Tel Rumeida

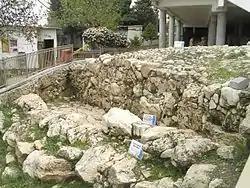
Excavations at Tel Rumeida

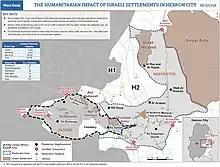
2019 map by the United Nations Office for the Coordination of Humanitarian Affairs, showing the humanitarian impact of Israeli settlements in Hebron city. Tel Rumeida is shown in the "Closed Military Area"

Tel Rumeida, also known as Jabla al-Rahama and Tel Hebron is an archaeological, agricultural and residential area in the West Bank city of Hebron. Within it, lies a tell whose remains go back to the Chalcolithic period, and is thought to constitute the Canaanite, Israelite and Edomite settlements of Hebron mentioned in the Hebrew Bible and Second Temple period literature.